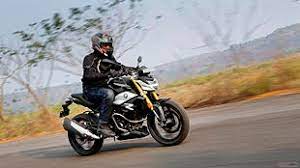
Vehicle type: Motorcycles